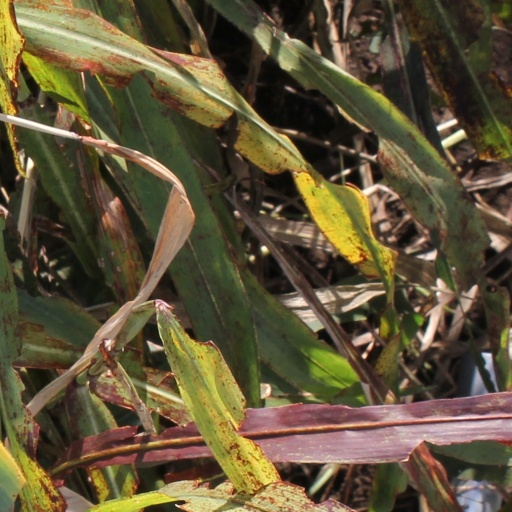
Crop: sorghum